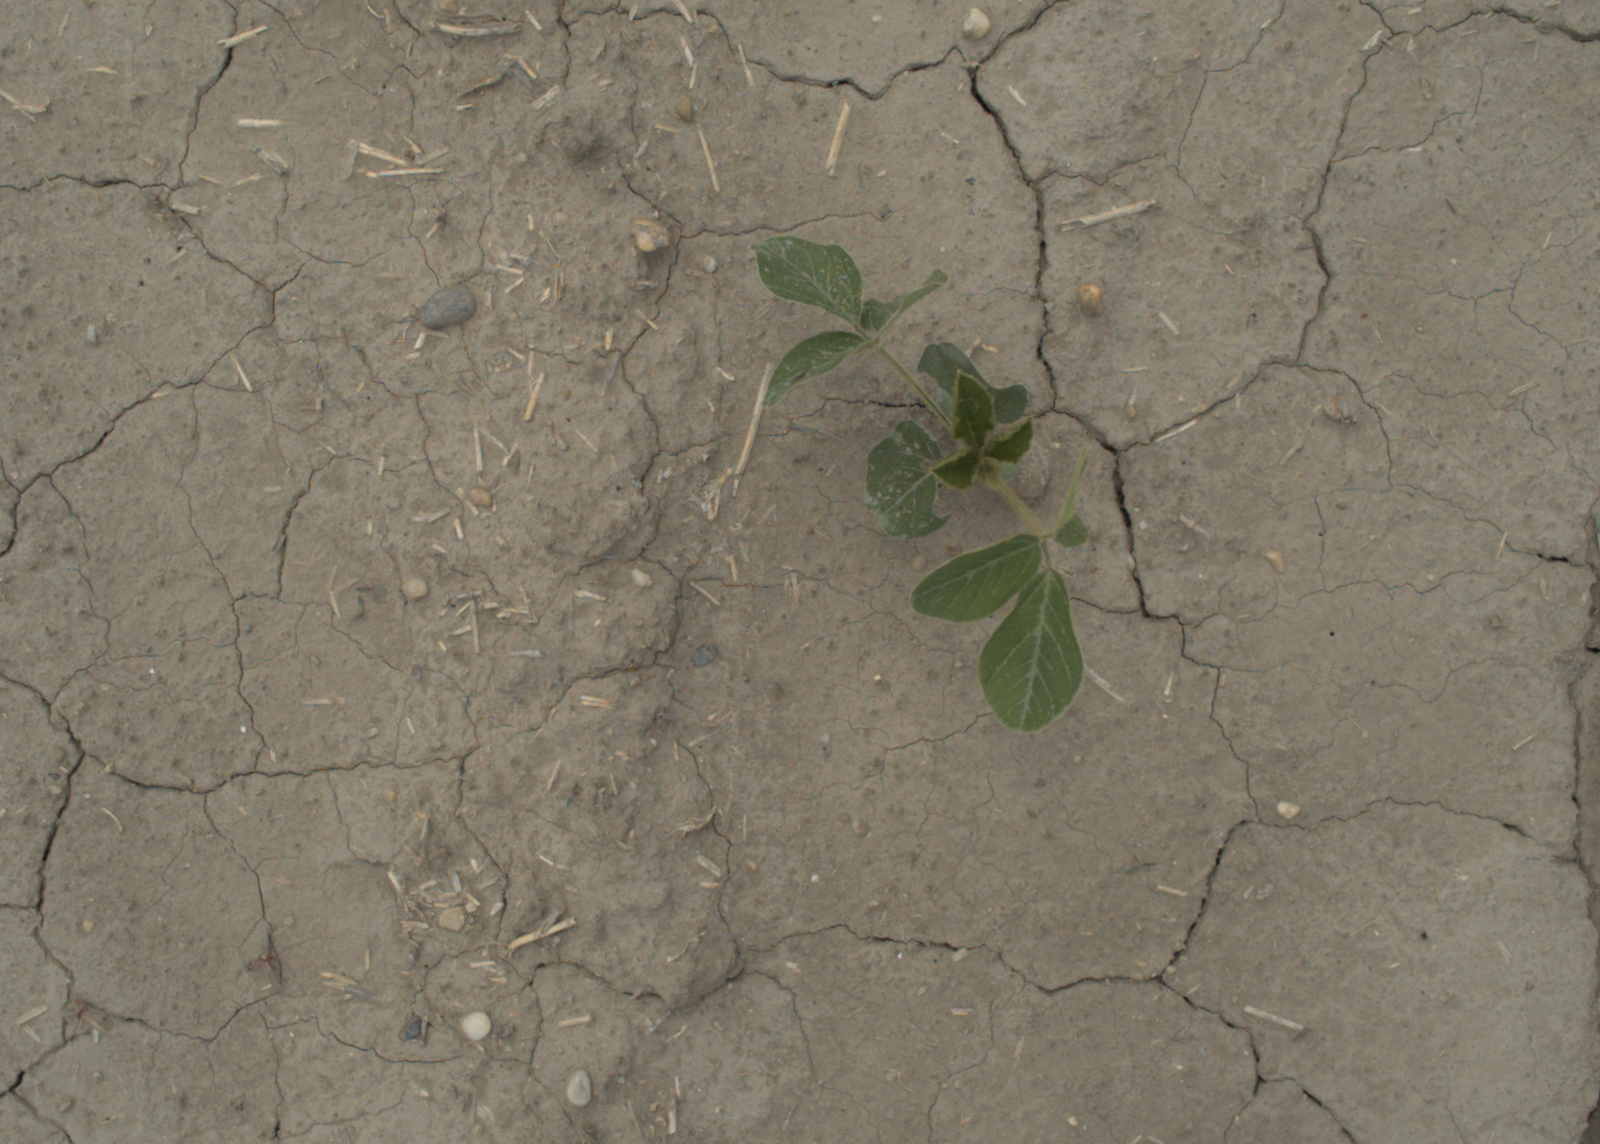
Capture date: 05.07.2021 13:02:19
Weather: cloudy
Wind: medium
Seeding date: 08.06.2021
Plant canopy height (mm): 961